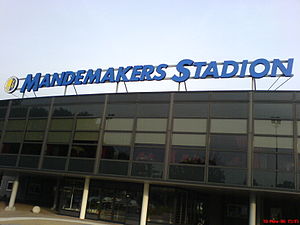
RKC Waalwijk
RKC Waalwijks hjemmebane på Maandemakers Stadion
RKC Waalwijk er en hollandsk fodboldklub, som spiller i den hollandske Æresdivision.